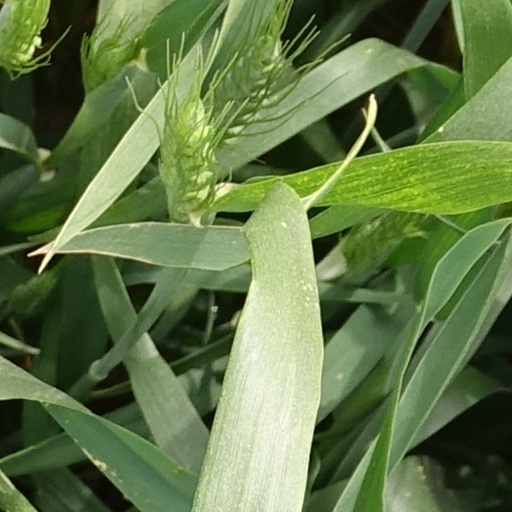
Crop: wheat